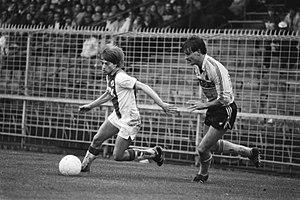
L'ajacide fr:Jesper Olsen (à gauche) dribble Peter van de Ven. Photographie par Rob Bogaerts / Anefo.
Jesper Olsen est un footballeur international danois, né le 20 mars 1961 à Fakse.